FC La Chaux-de-Fonds

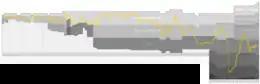
Chart of FC La Chaux-de-Fonds table positions in the Swiss football league system

The team has won the Swiss first division in seasons 1953–54, 1954–55, and 1963–64. Its most recent spell in the top division was in 1986–87. The team has also won the Swiss Cup in 1948, 1951, 1954, 1955, 1957, and 1961.